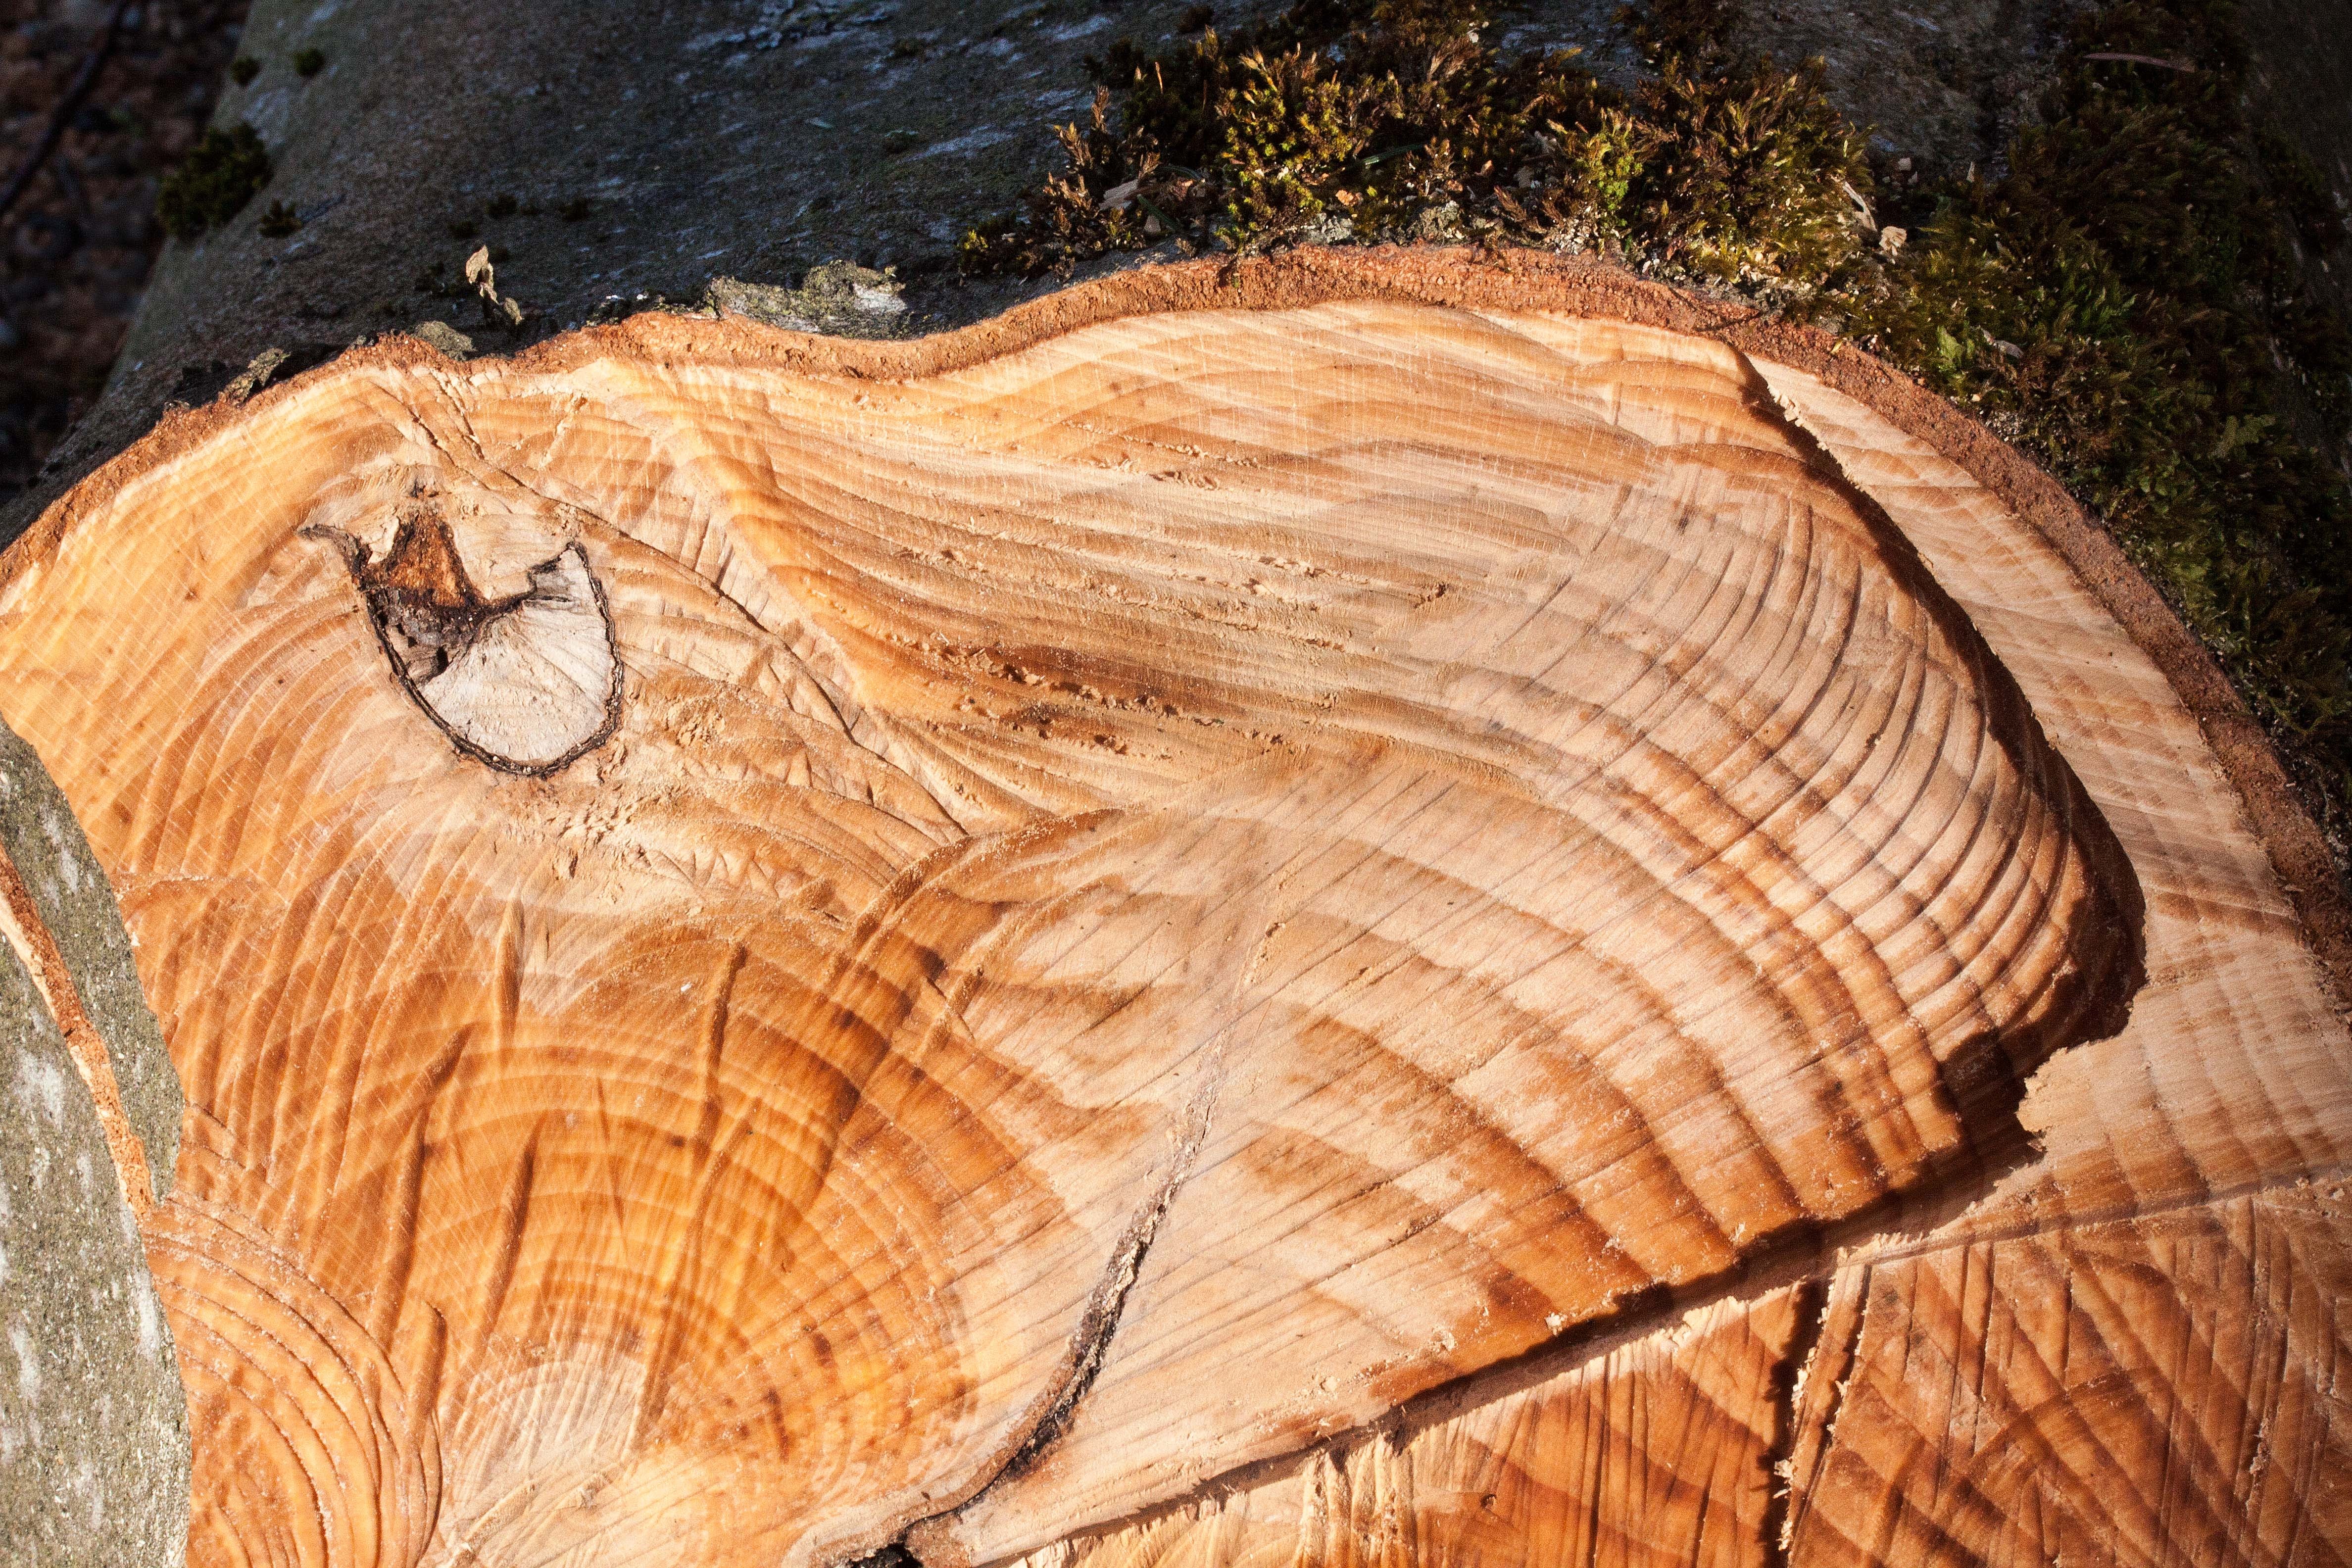
tree, nature, plant, wood, leaf, trunk, produce, flora, deciduous tree, forestry, eye, like, carving, tree stump, chainsaw, beech, traces, fagus sylvatica, woody plant, medicinal mushroom